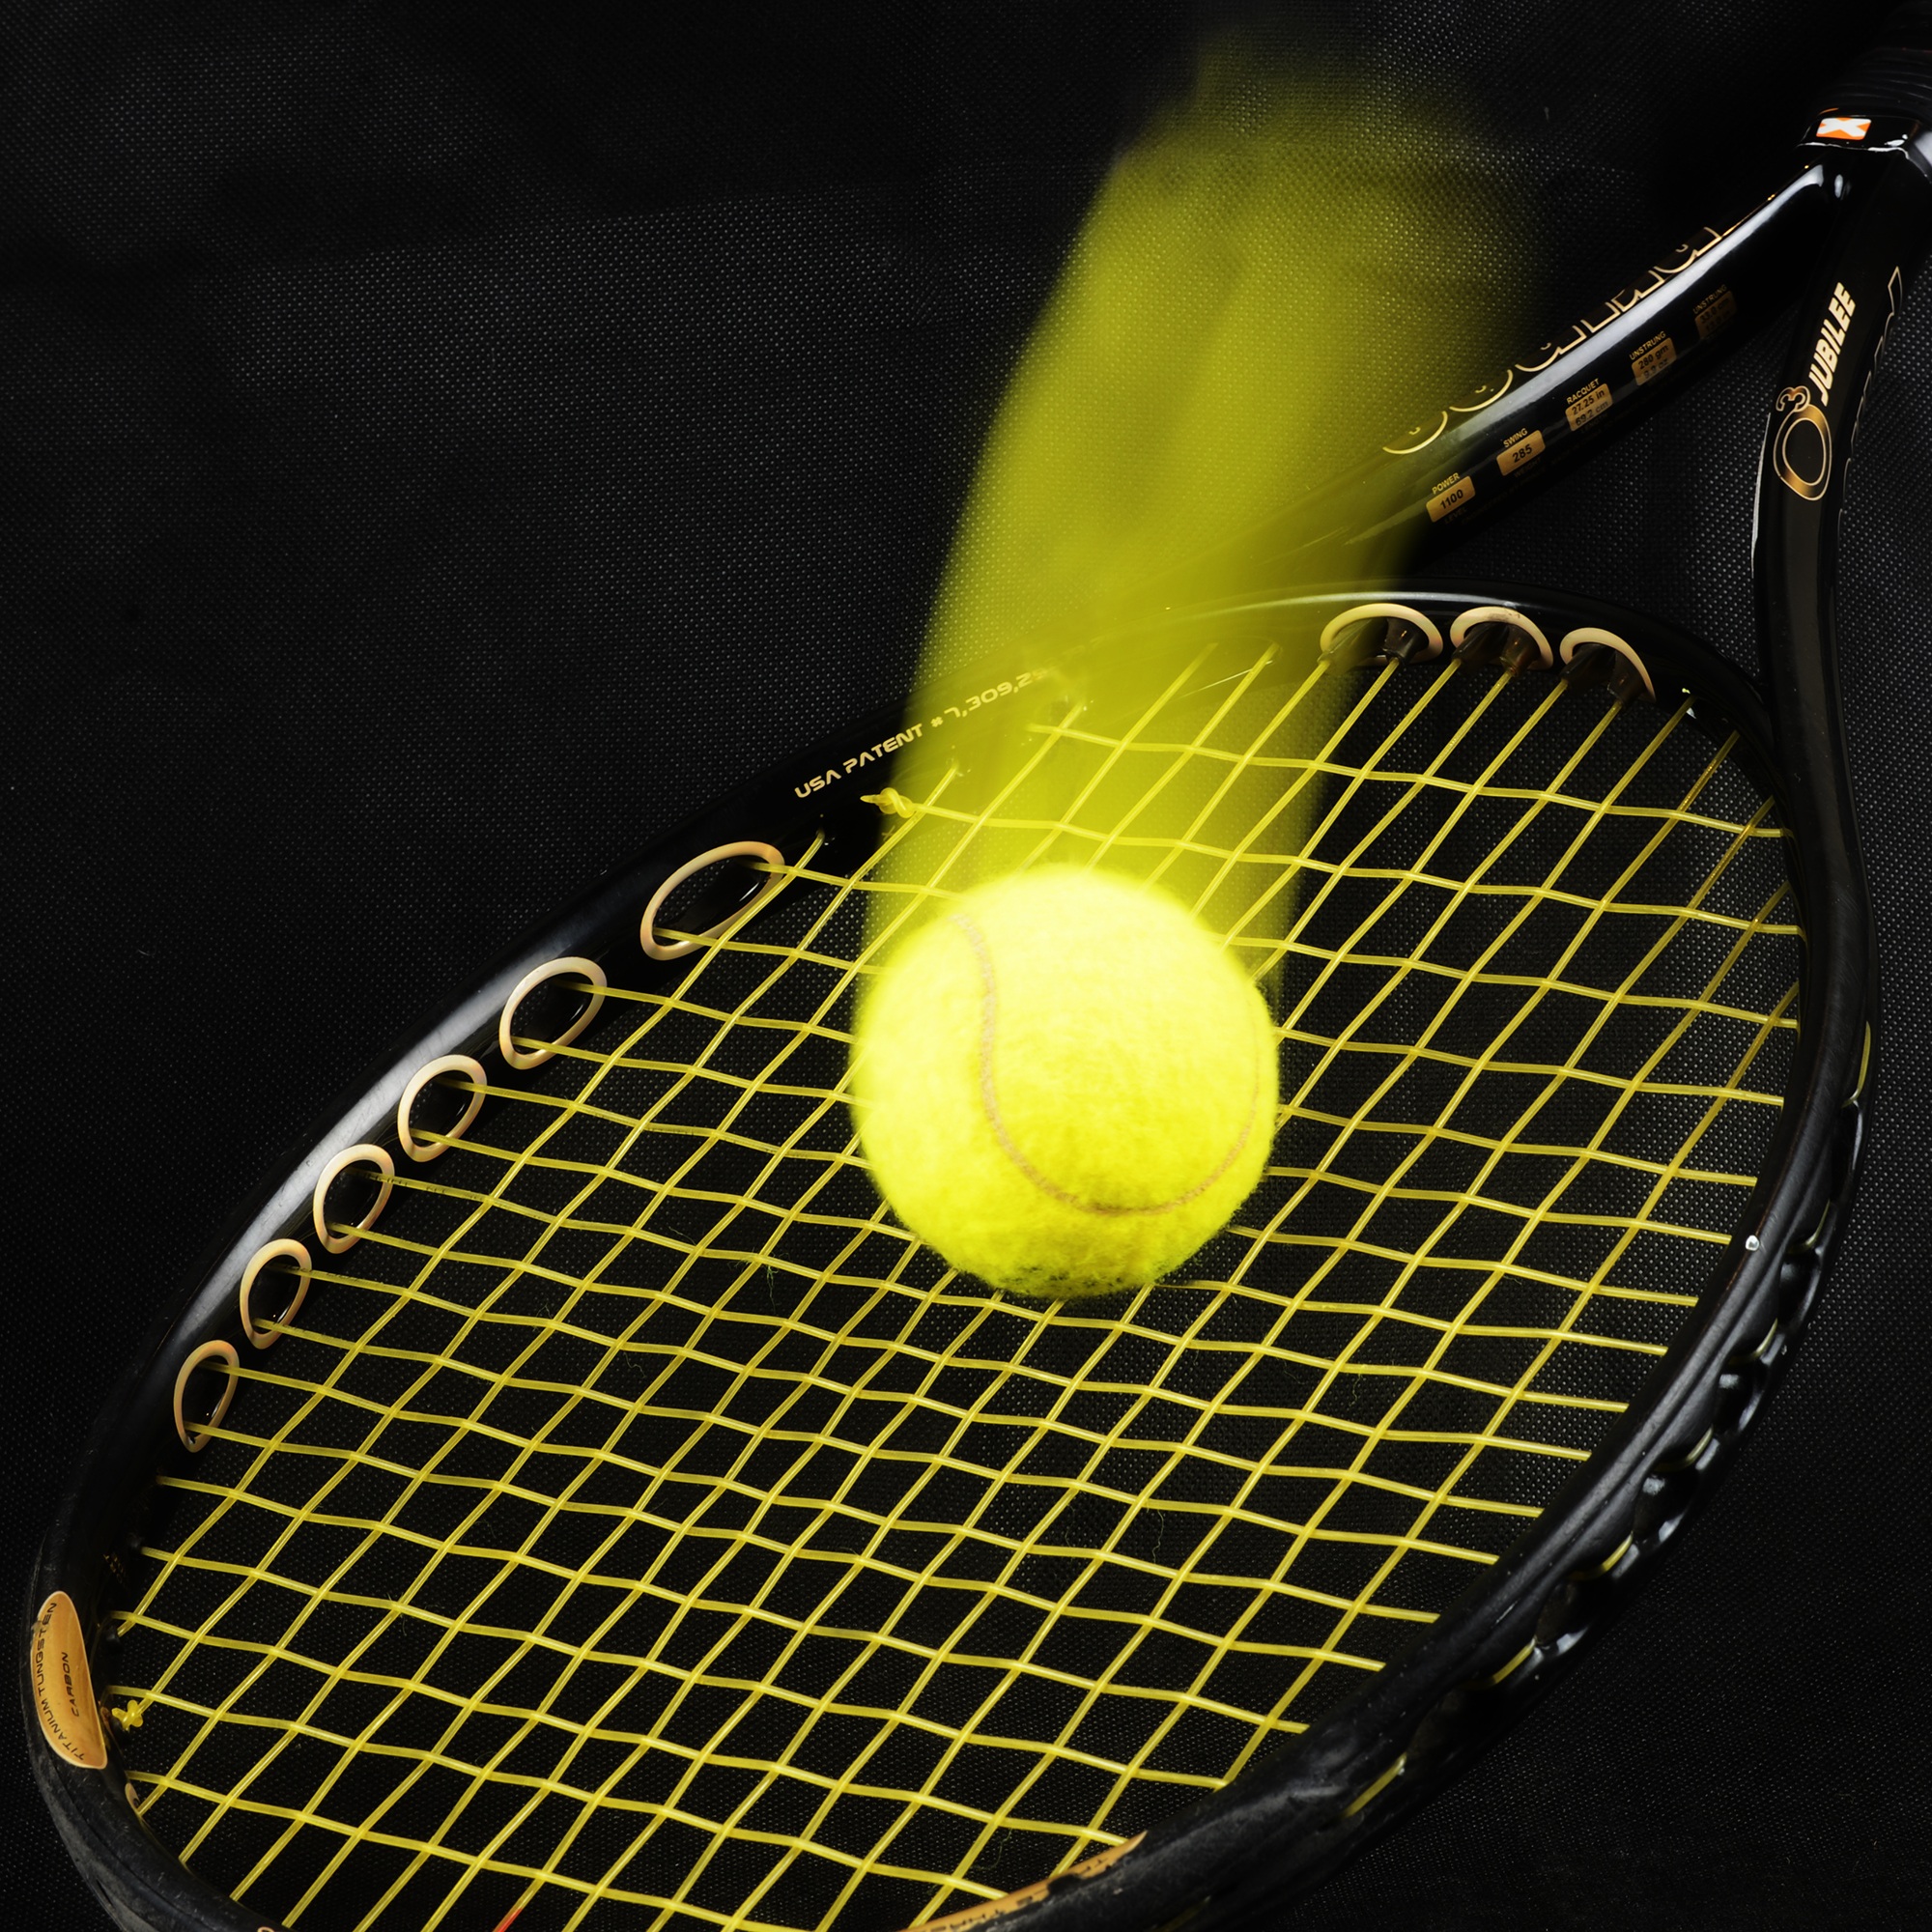
green, yellow, sports equipment, tennis, background, ball, macro photography, black background, racket, tennis ball, moving ball